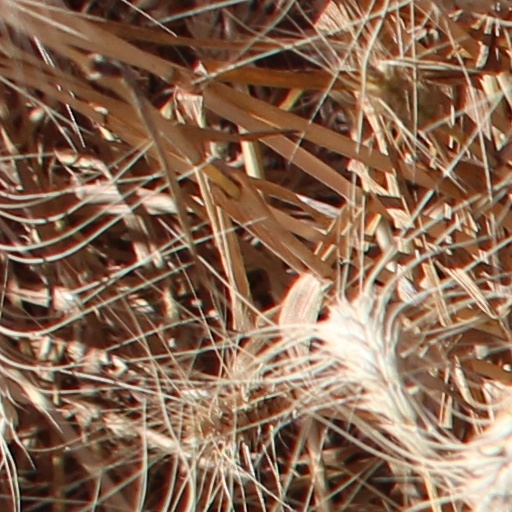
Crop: wheat